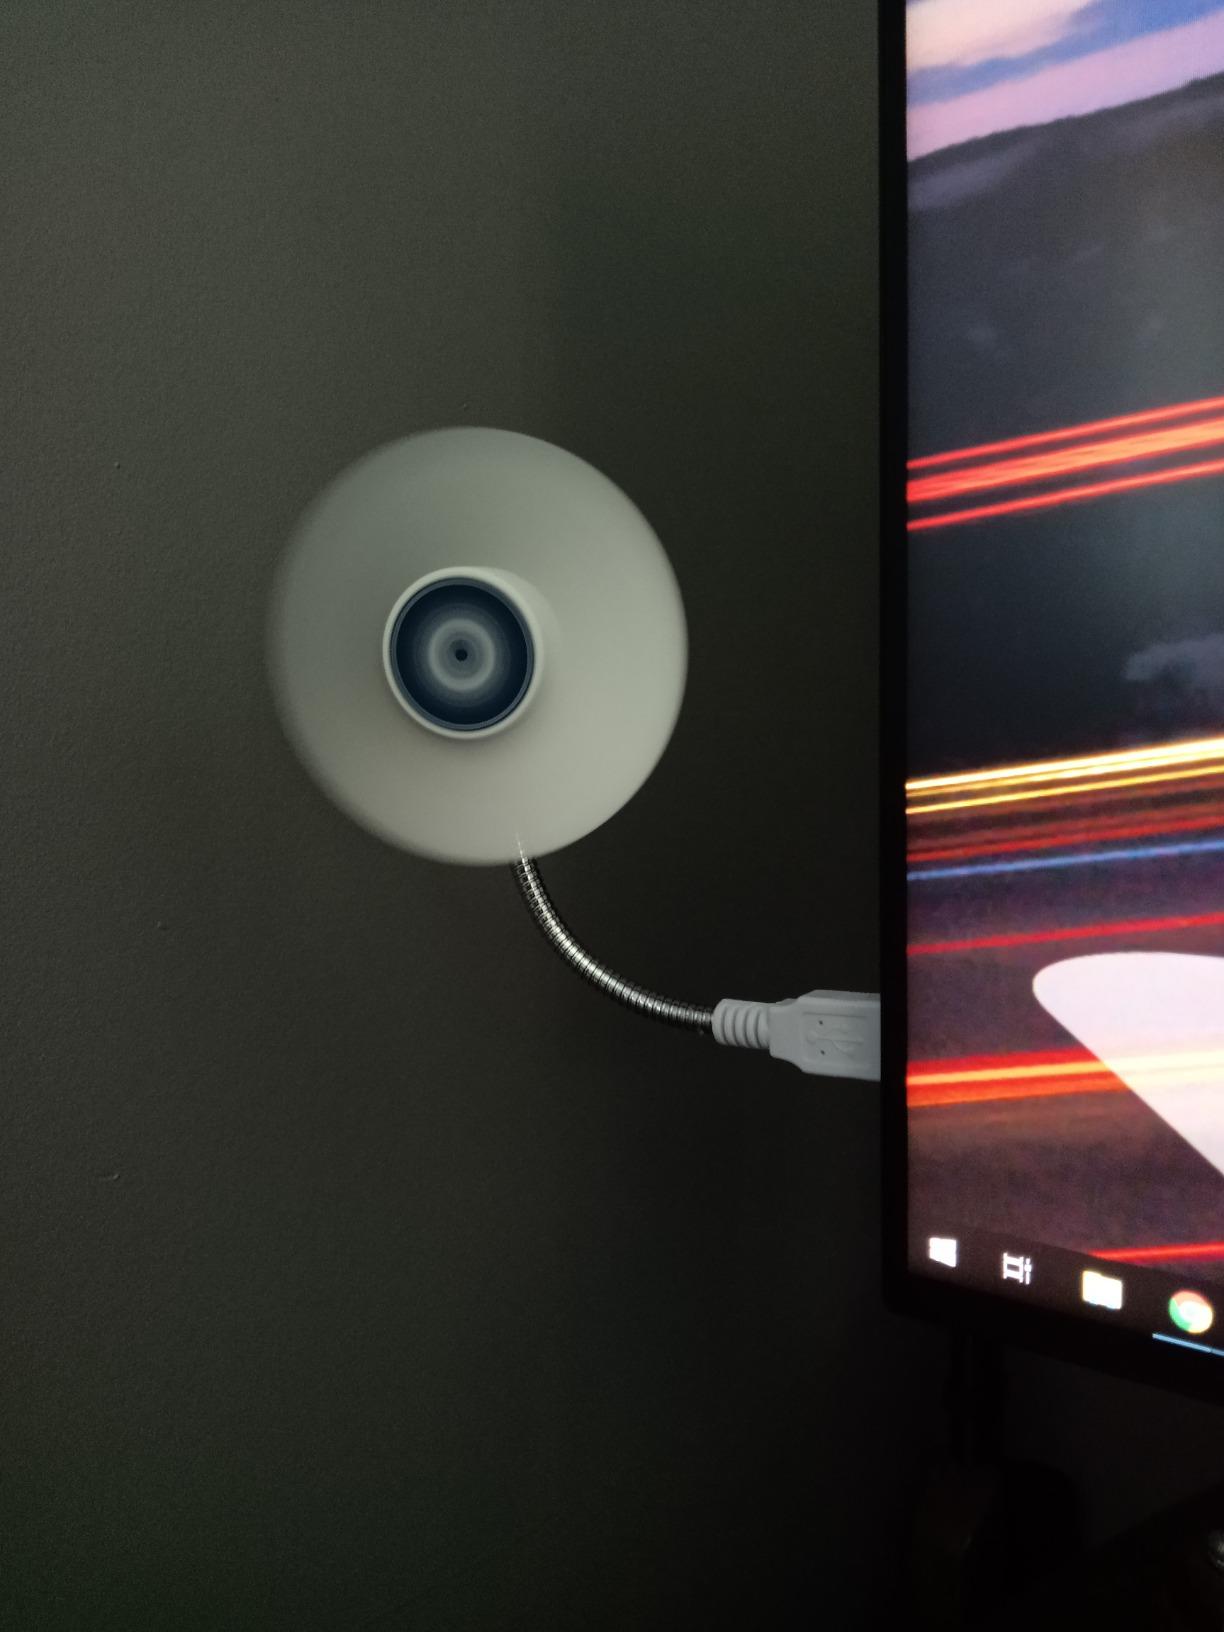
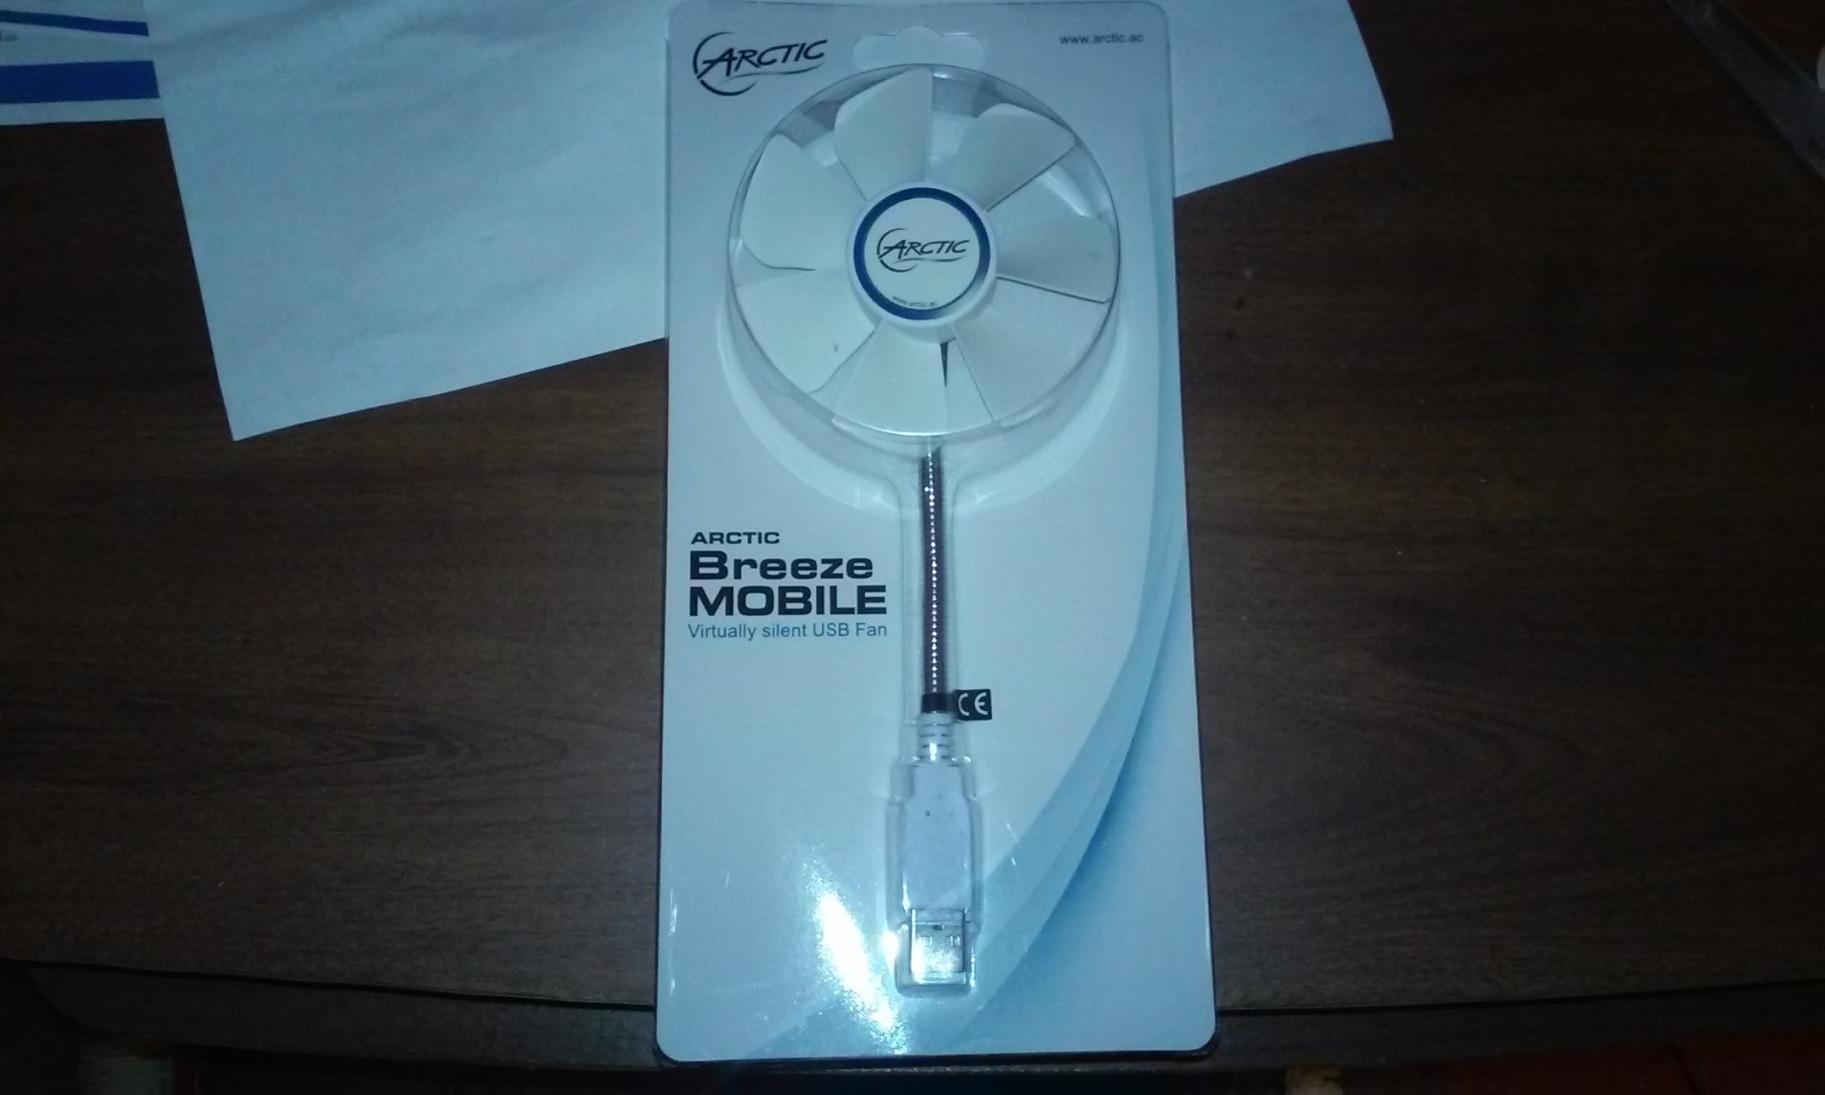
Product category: fan
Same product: yes